Anzû

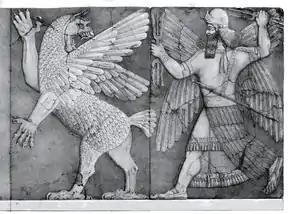
Ninurta with his thunderbolts pursues Anzû stealing the Tablet of Destinies from Enlil's sanctuary (Austen Henry Layard "Monuments of Nineveh", 2nd Series, 1853)

Anzû, also known as Zû and Imdugud (Sumerian: ""), is a demon in several Mesopotamian religions. He was conceived by the cosmic freshwater ocean "Abzu" and mother Earth "Mami", or as son of Siris. In Babylonian myths Anzû was depicted as a massive bird - also as an eagle with lion head - who can breathe fire and water. This narrative seems to refer to much earlier Sumerian myths, in which he appears as a half-human storm bird who stole the tablet of destiny, challenging Enlil's power over his organisation of different gods that provided Mesopotamia with agriculture (cf. the Flood epic Athrahasis).